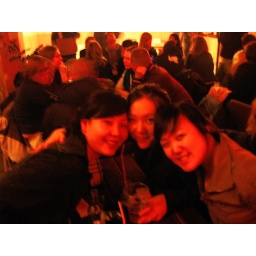
cat jess helen with pingpong table that you cannot see in the pic.